Matt Hunwick

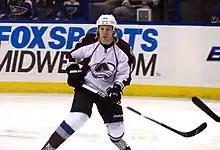
Hunwick as a member of the Avalanche

In the 2010–11 season, with the Bruins in need to reduce roster salary, Hunwick was traded to the Colorado Avalanche in exchange for Colby Cohen on November 29, 2010. On November 30, 2010, Hunwick made his debut for the Avalanche in a 3–2 overtime defeat. Hunwick's former team would go on to win the Stanley Cup that year.